American War (novel)

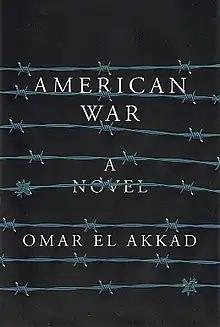
First edition

American War is the first novel by the Egyptian-Canadian journalist Omar El Akkad. It is set in the United States in the near future, ravaged by climate change and disease, in which the Second Civil War has broken out over the use of fossil fuels.